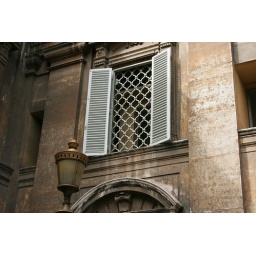
A window in a Vatican building near the excavations office - 13 Sep 2008